Sirius Satellite Radio

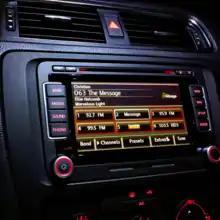
Sirius-equipped radio in a Volkswagen automobile

Sirius radio receivers were commonly integrated into vehicle audio systems, both factory-installed and aftermarket. Automobiles produced by Bentley, BMW, Chrysler, Ford, Jaguar, Mazda, Mercedes-Benz, Mitsubishi, Kia, Land Rover, Porsche, and Volvo offered Sirius exclusively, while some competing manufacturers only offered XM. Nissan, Subaru, and Toyota offered both services, as did Volkswagen and Audi until the 2007 model year, when they switched exclusively to Sirius.